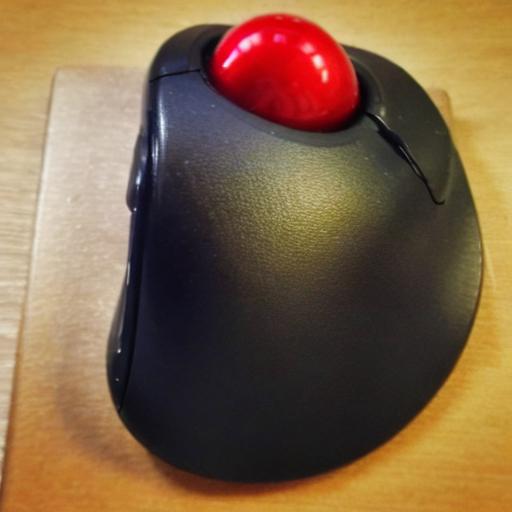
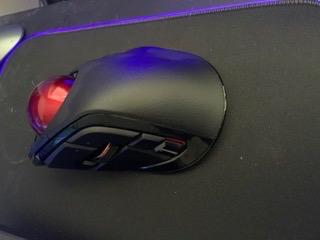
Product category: mouse
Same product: no